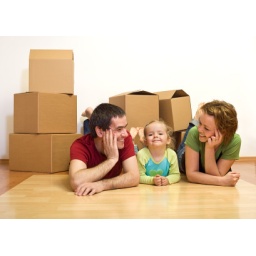
Happy couple with a kid in their new home laying on the floor with cardboard boxes around